Rack (billiards)

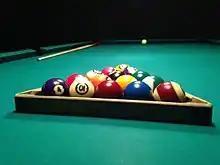
Billiard balls in a rack

A rack (sometimes called a triangle) is a piece of equipment that is used to place billiard balls in their starting positions at the beginning of a pocket billiards game. "Rack" may also be used as a verb to describe the act of setting billiard balls in their starting positions (e.g. "to rack the balls"), or as a noun to describe a set of balls that are in their starting positions (e.g. "a rack of balls", more often called a "pack" or a "pyramid" in British English).